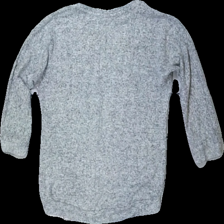
View: back
Type: Top
Category: Children
Brand: Lager 157
Colors: Grey
Material: 100% viscose
Pattern: Other
Cut: Regular
Size: 110
Season: All
Holes: Major
Damage location: bottom left
Damage 2: hål armhåla
Damage 2 location: top right
Damage 3 location: top center
Price range: <50
Recommended usage: Export
Description: grå melerad långärmad tröja med hål i armhåla